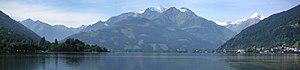
Zell am See est une ville d'Autriche, située dans le Land de Salzbourg. Elle est bordée par le Zeller See, et constitue le centre administratif du district de Zell am See.